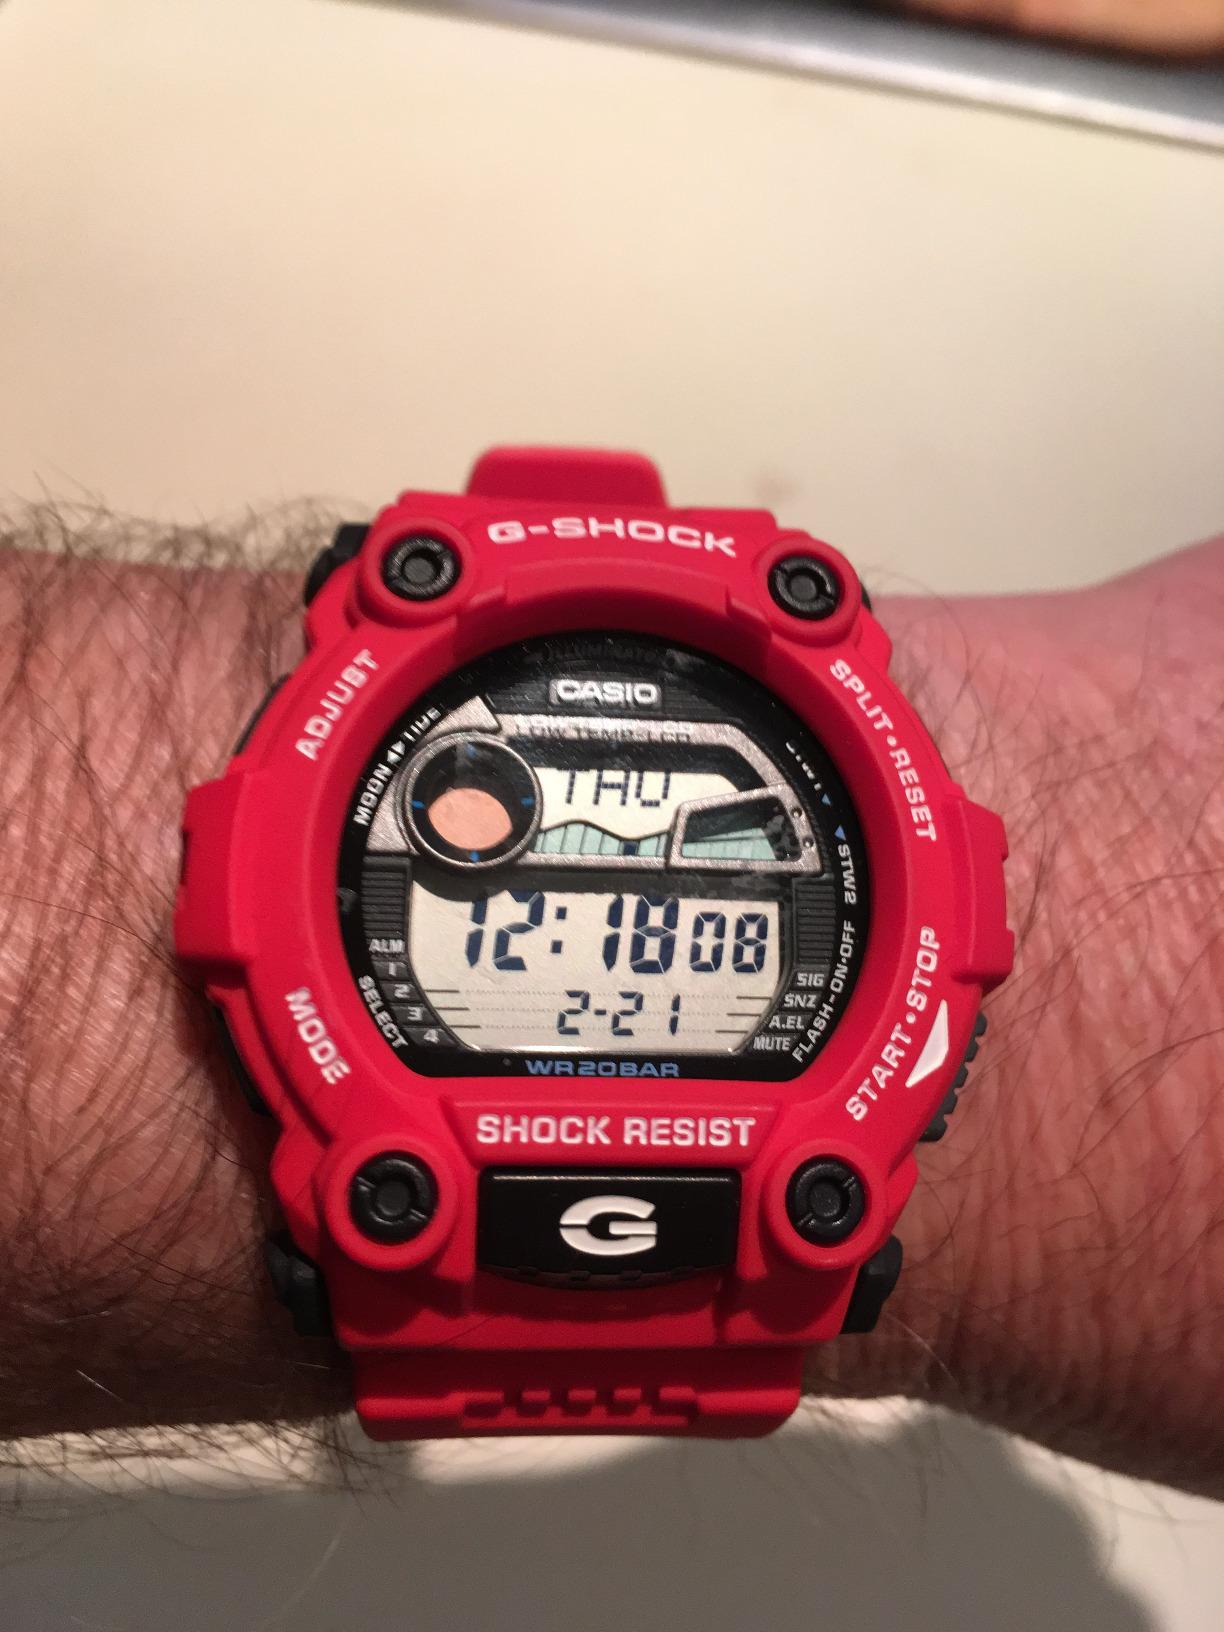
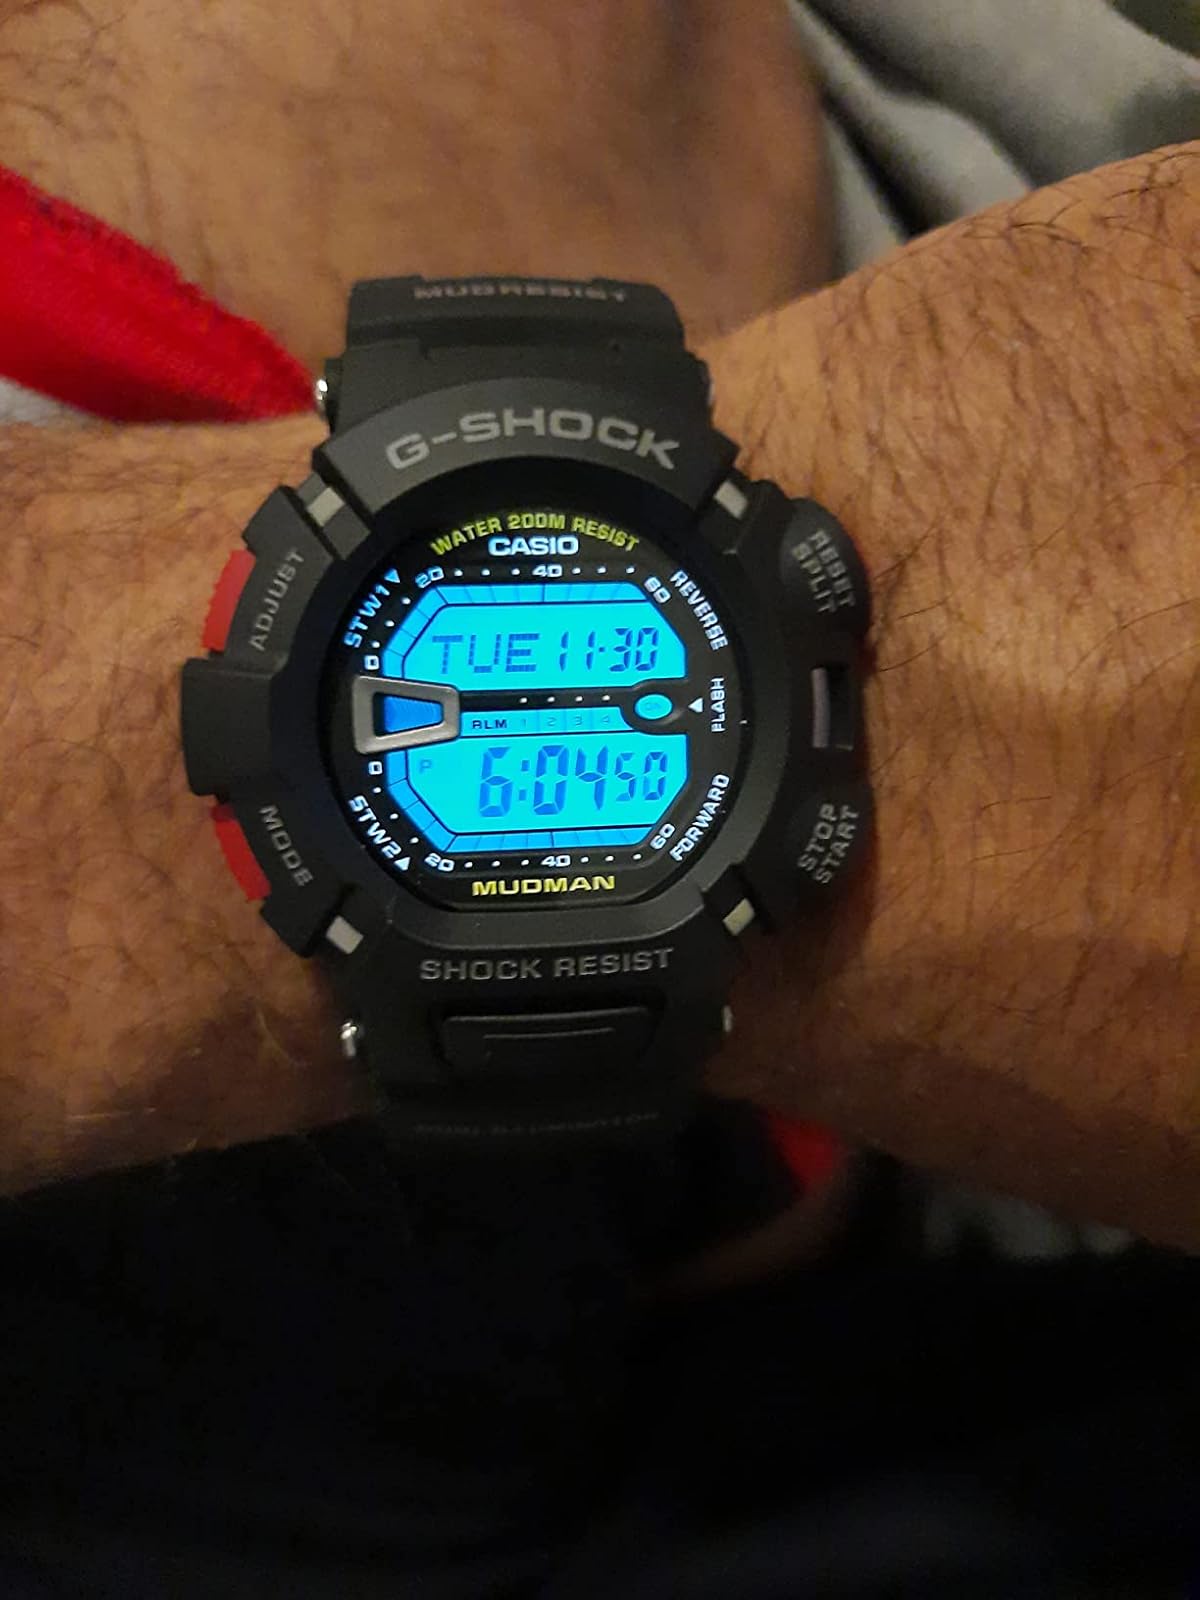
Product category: accessories_watch
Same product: no